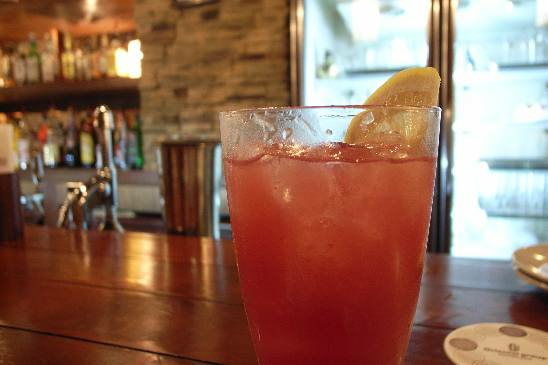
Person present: No